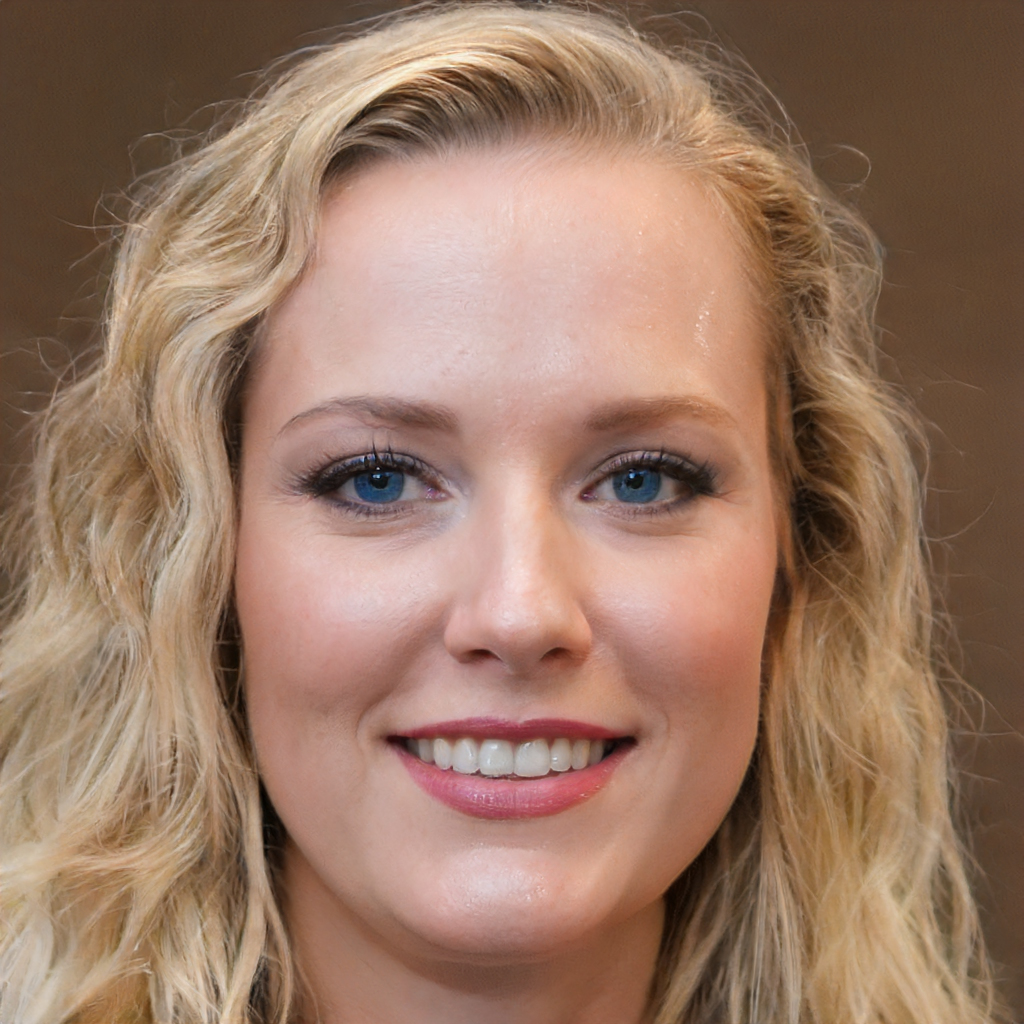
Portrait style: Real Portrait